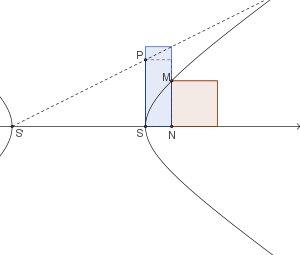
En géométrie euclidienne, une conique est une courbe plane algébrique, définie initialement comme l’intersection d'un cône de révolution avec un plan. Lorsque le plan de coupe ne passe pas par le sommet du cône, la conique est dite non dégénérée et réalise l’une des courbes suivantes : ellipse, parabole ou hyperbole, caractérisées par un paramètre réel appelé excentricité.
En mathématiques, une hyperbole est une courbe plane obtenue comme la double intersection d'un double cône de révolution avec un plan. Elle peut également être définie comme une conique d'excentricité supérieure à 1, ou comme l'ensemble des points dont la différence des distances à deux points fixes est constante.